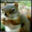
Label: squirrel